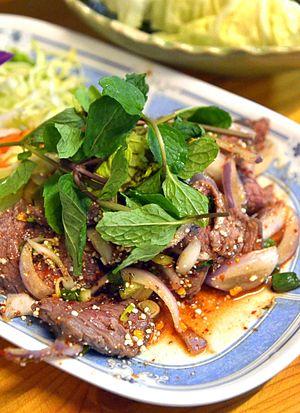
Le nam tok est soit une soupe, soit une salade de viande. En thaï, le terme signifie, selon le contexte, « pluie », « pleuvoir » ou « cascade ». La salade de viande fait aussi partie de la cuisine laotienne.